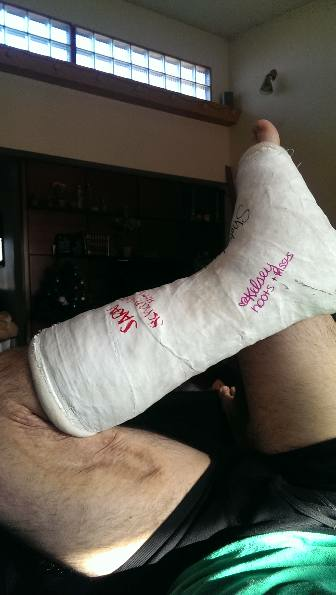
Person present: Yes